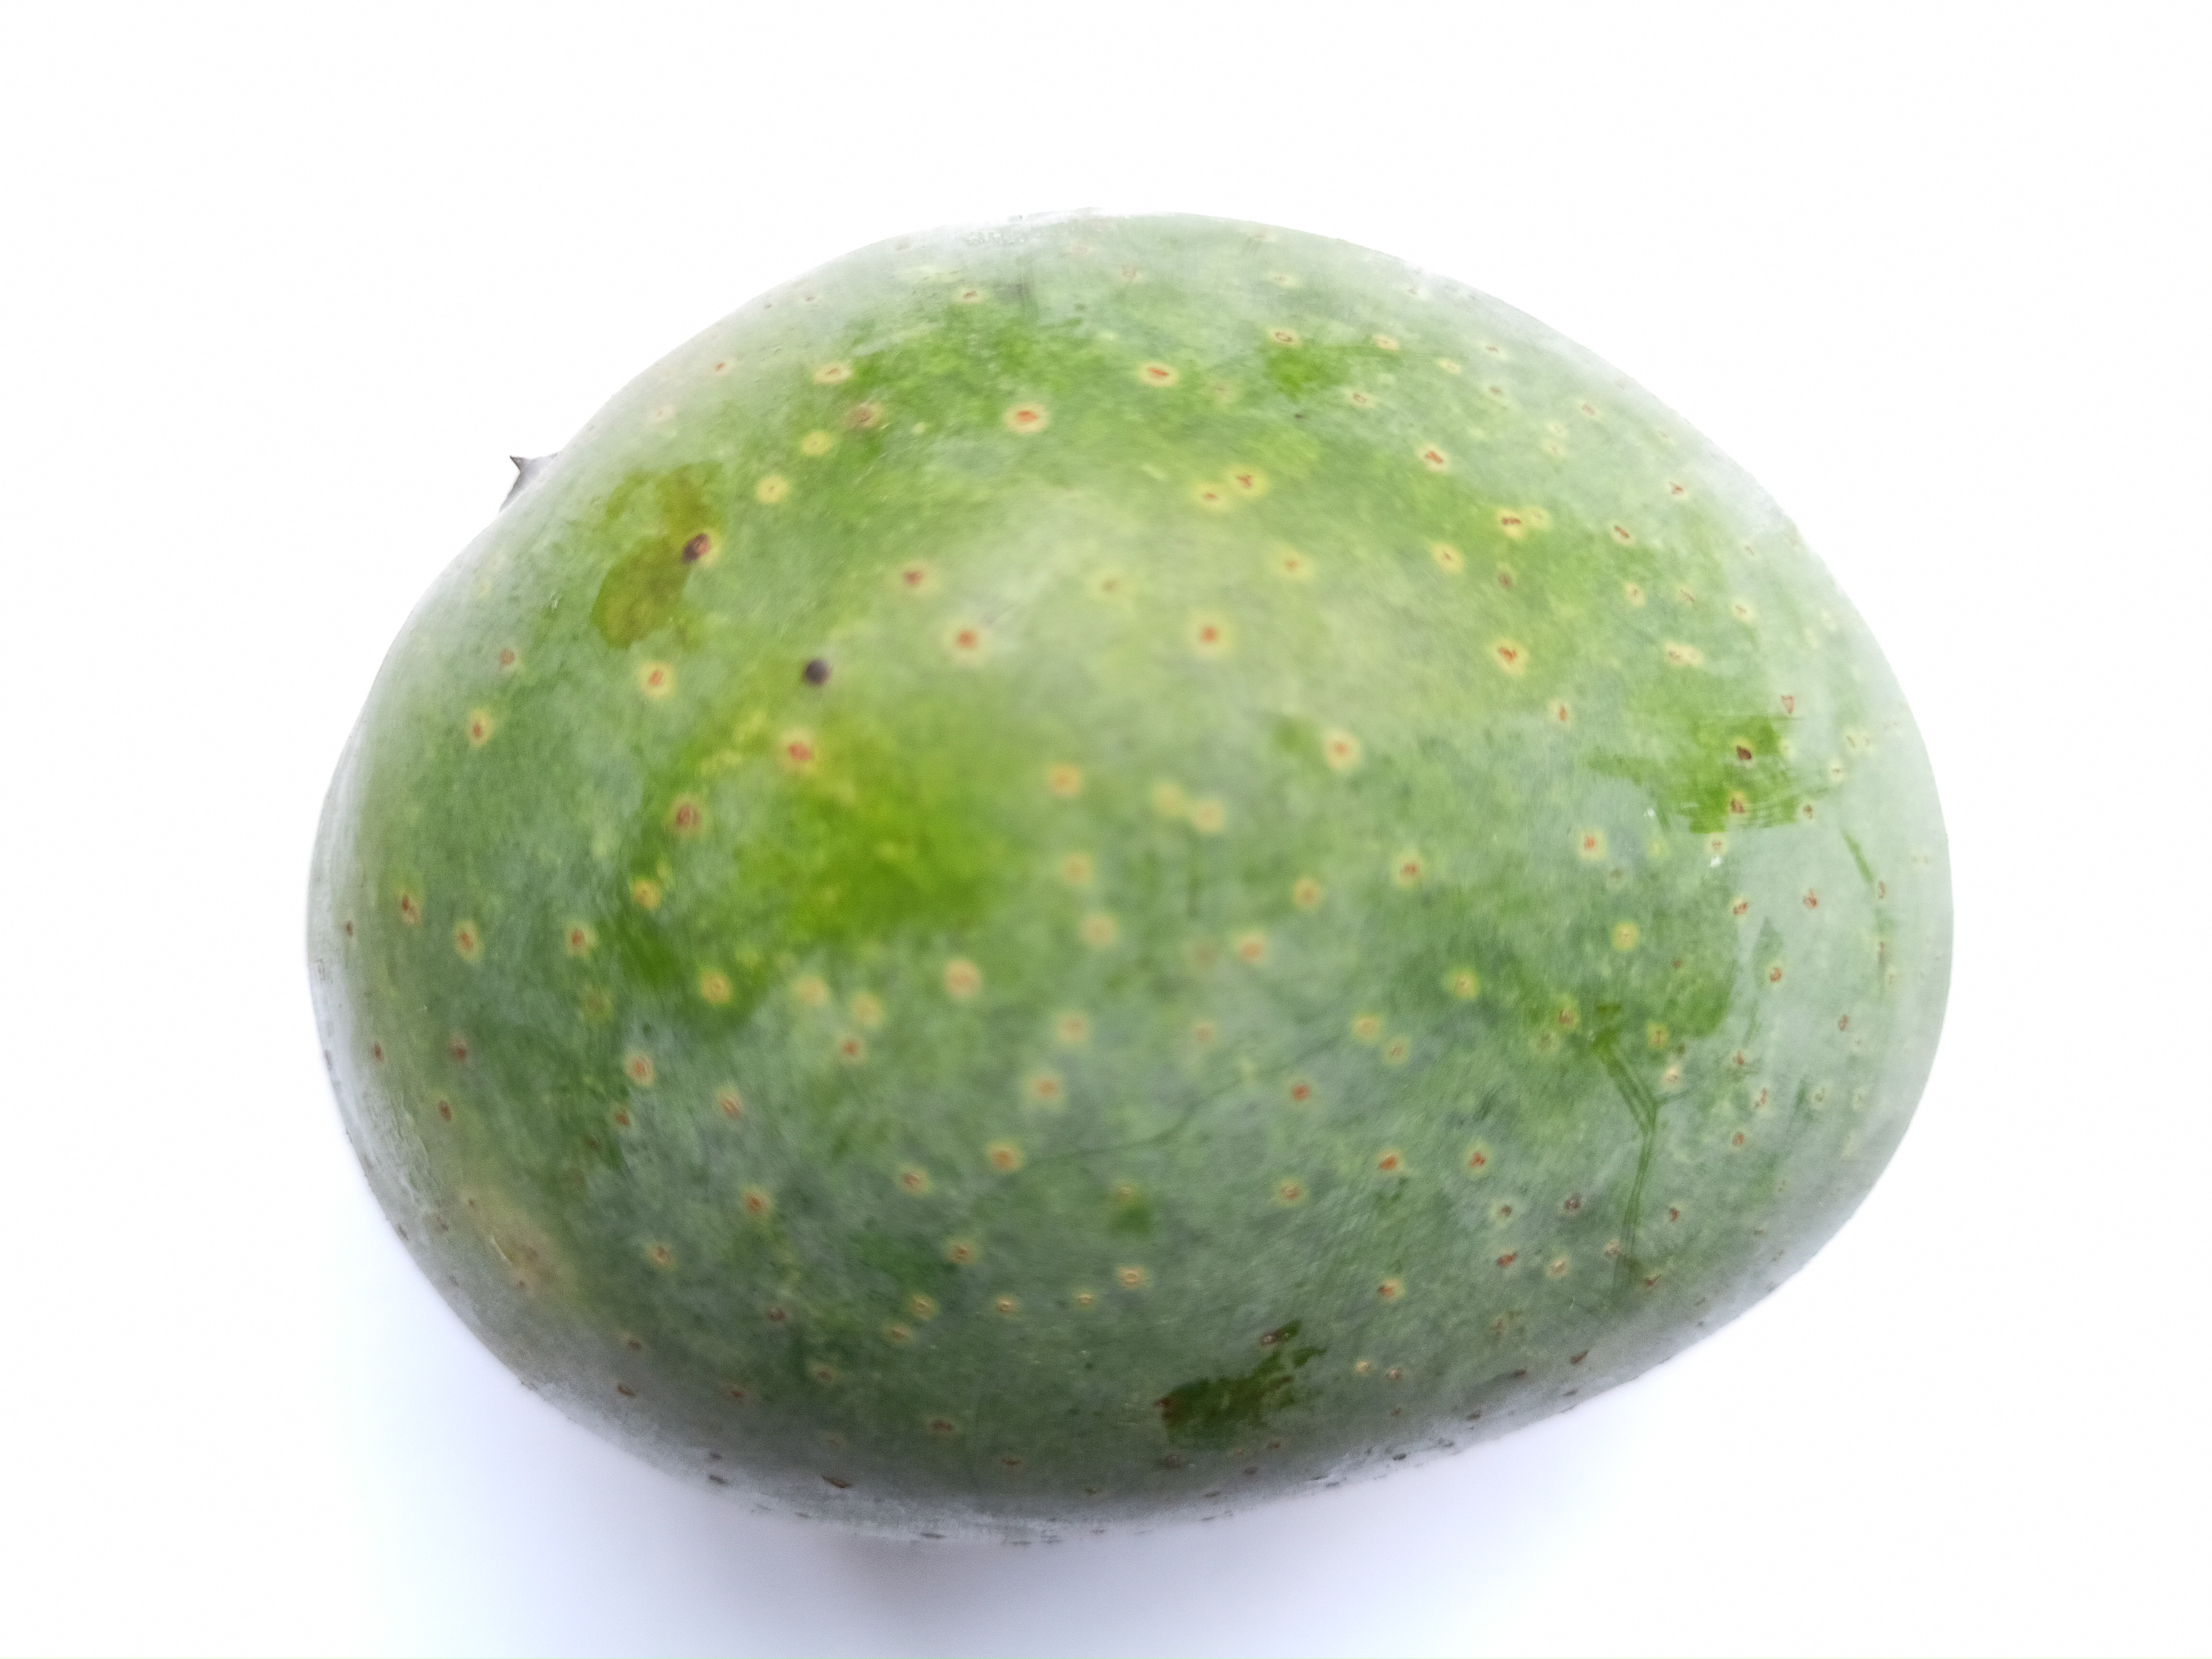
Mango variety: GopalBhog